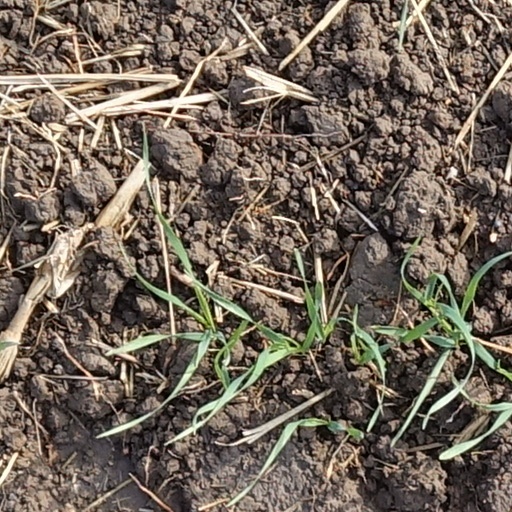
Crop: wheat